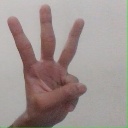
अक्षर: व